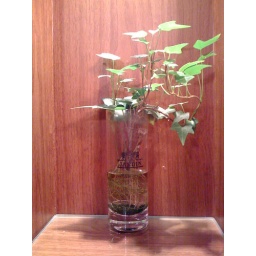
green plant in the rest room